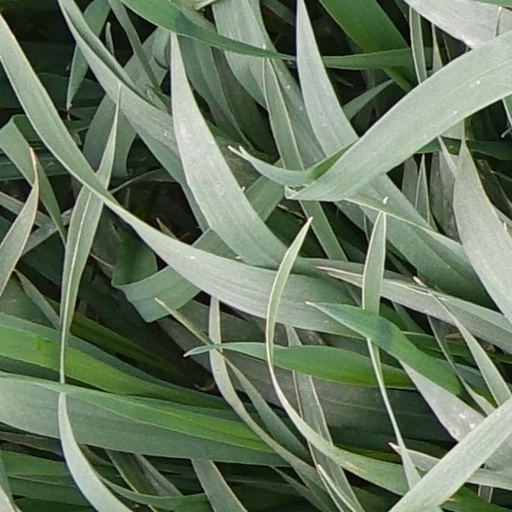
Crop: wheat